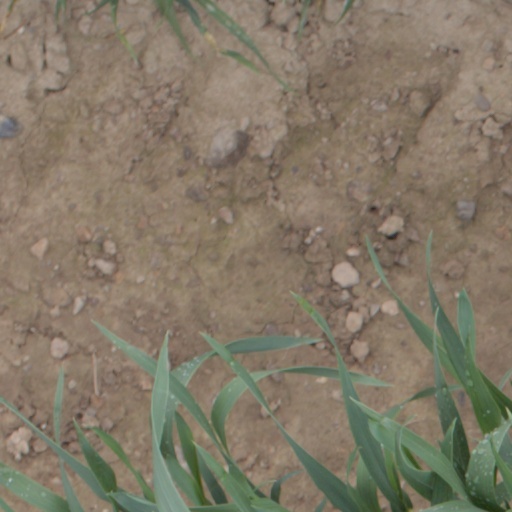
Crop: wheat